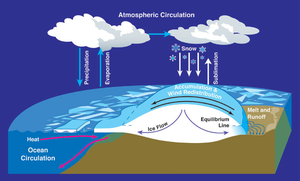
L’élévation du niveau de la mer est un phénomène constaté de nombreuses fois à l'échelle des temps géologiques sur l'ensemble de la Terre ; elle aboutit alors à une transgression marine. Elle peut être causée par des facteurs multiples et complexes qui résultent conjointement des effets des apports en eau des inlandsis, des calottes glaciaires et des glaciers, de l'expansion de l'eau sous l'effet de sa température, et de la variation de la répartition des masses d'eau sous l'effet des grands courants et des vents. L'élévation n'est pas uniforme ; elle varie selon les régions de l'océan. Il existe aussi, sur de grands pas de temps, des différences régionales temporelles liées aux courants et à la configuration des fonds et des côtes. Par ailleurs, les surcotes sont plus importantes dans les détroits exposés à des courants forts, en raison d'un effet de « goulet d'étranglement » face à l'onde de marée.